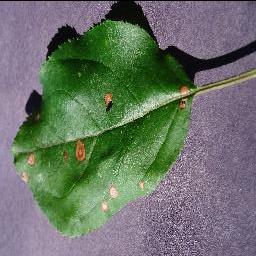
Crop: apple
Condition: black_rot